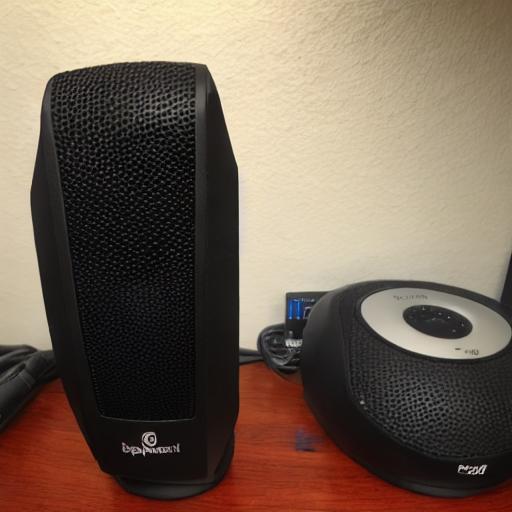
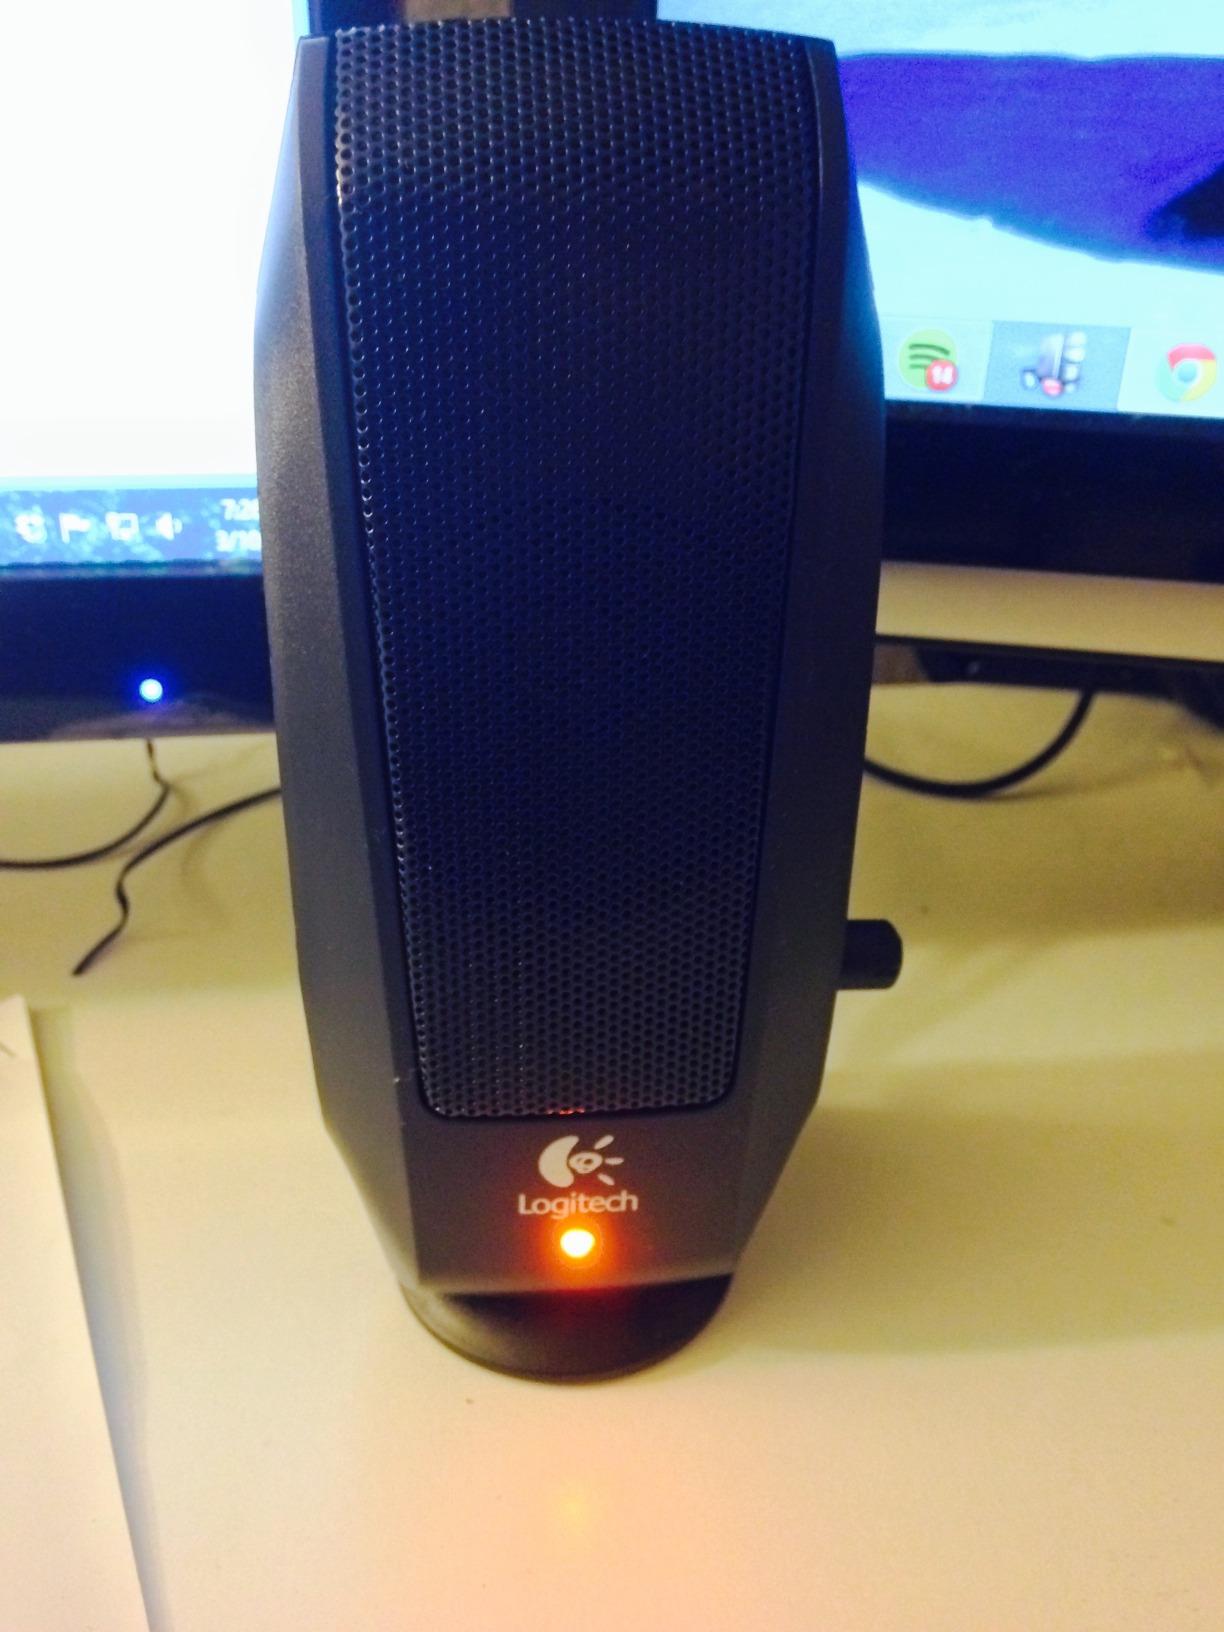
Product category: speaker
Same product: no